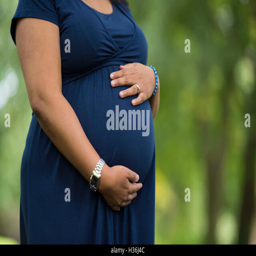
a heavily pregnant woman holds her stomach outdoors against a blurred background